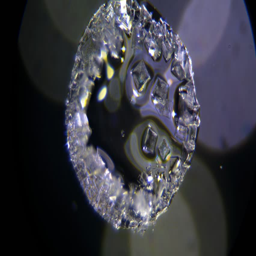
crystals forming under a microscope in time - lapse